Marine sediment

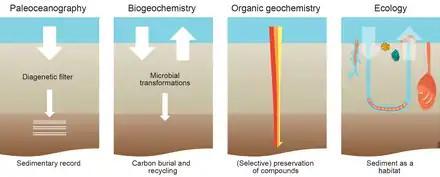
Paleoceanographers focus on the sedimentary recordBiogeochemists quantify carbon burial and recyclingOrganic geochemists study alteration of organic matterEcologists focus on carbon as food for organisms living in the sediment

The diagram on the right shows an example of a sediment core. The sample was retrieved from the Upernavik Fjord circa 2018. Grain-size measurements were made, and the top 50 cm was dated with the .